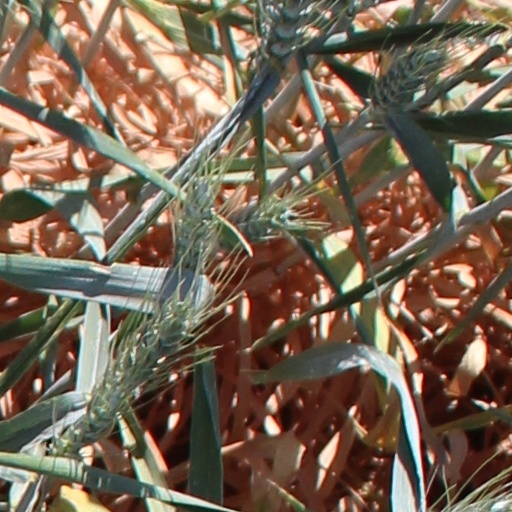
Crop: wheat